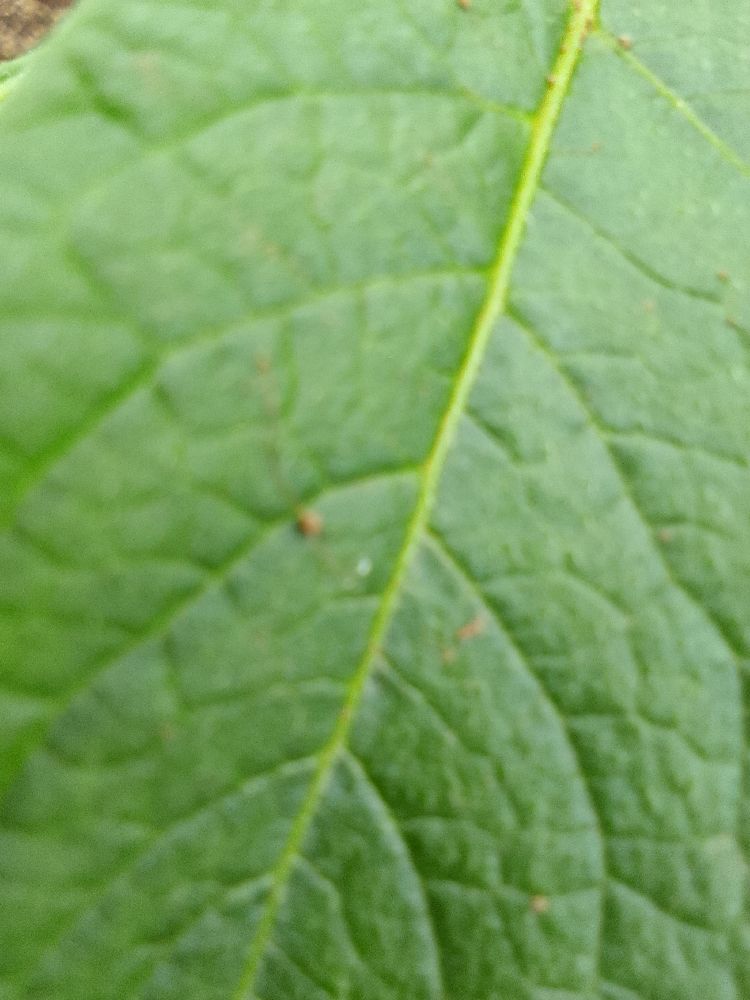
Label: Healthy